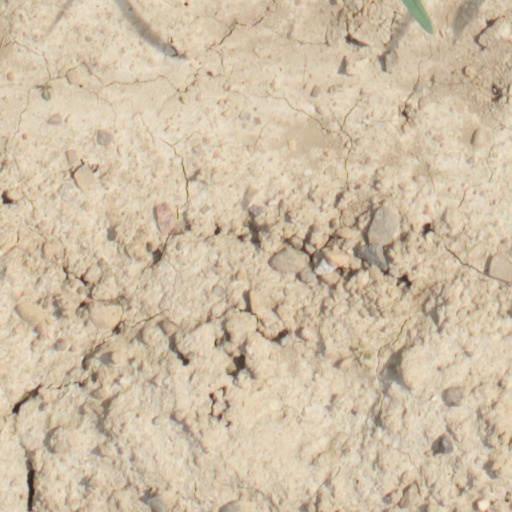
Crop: wheat